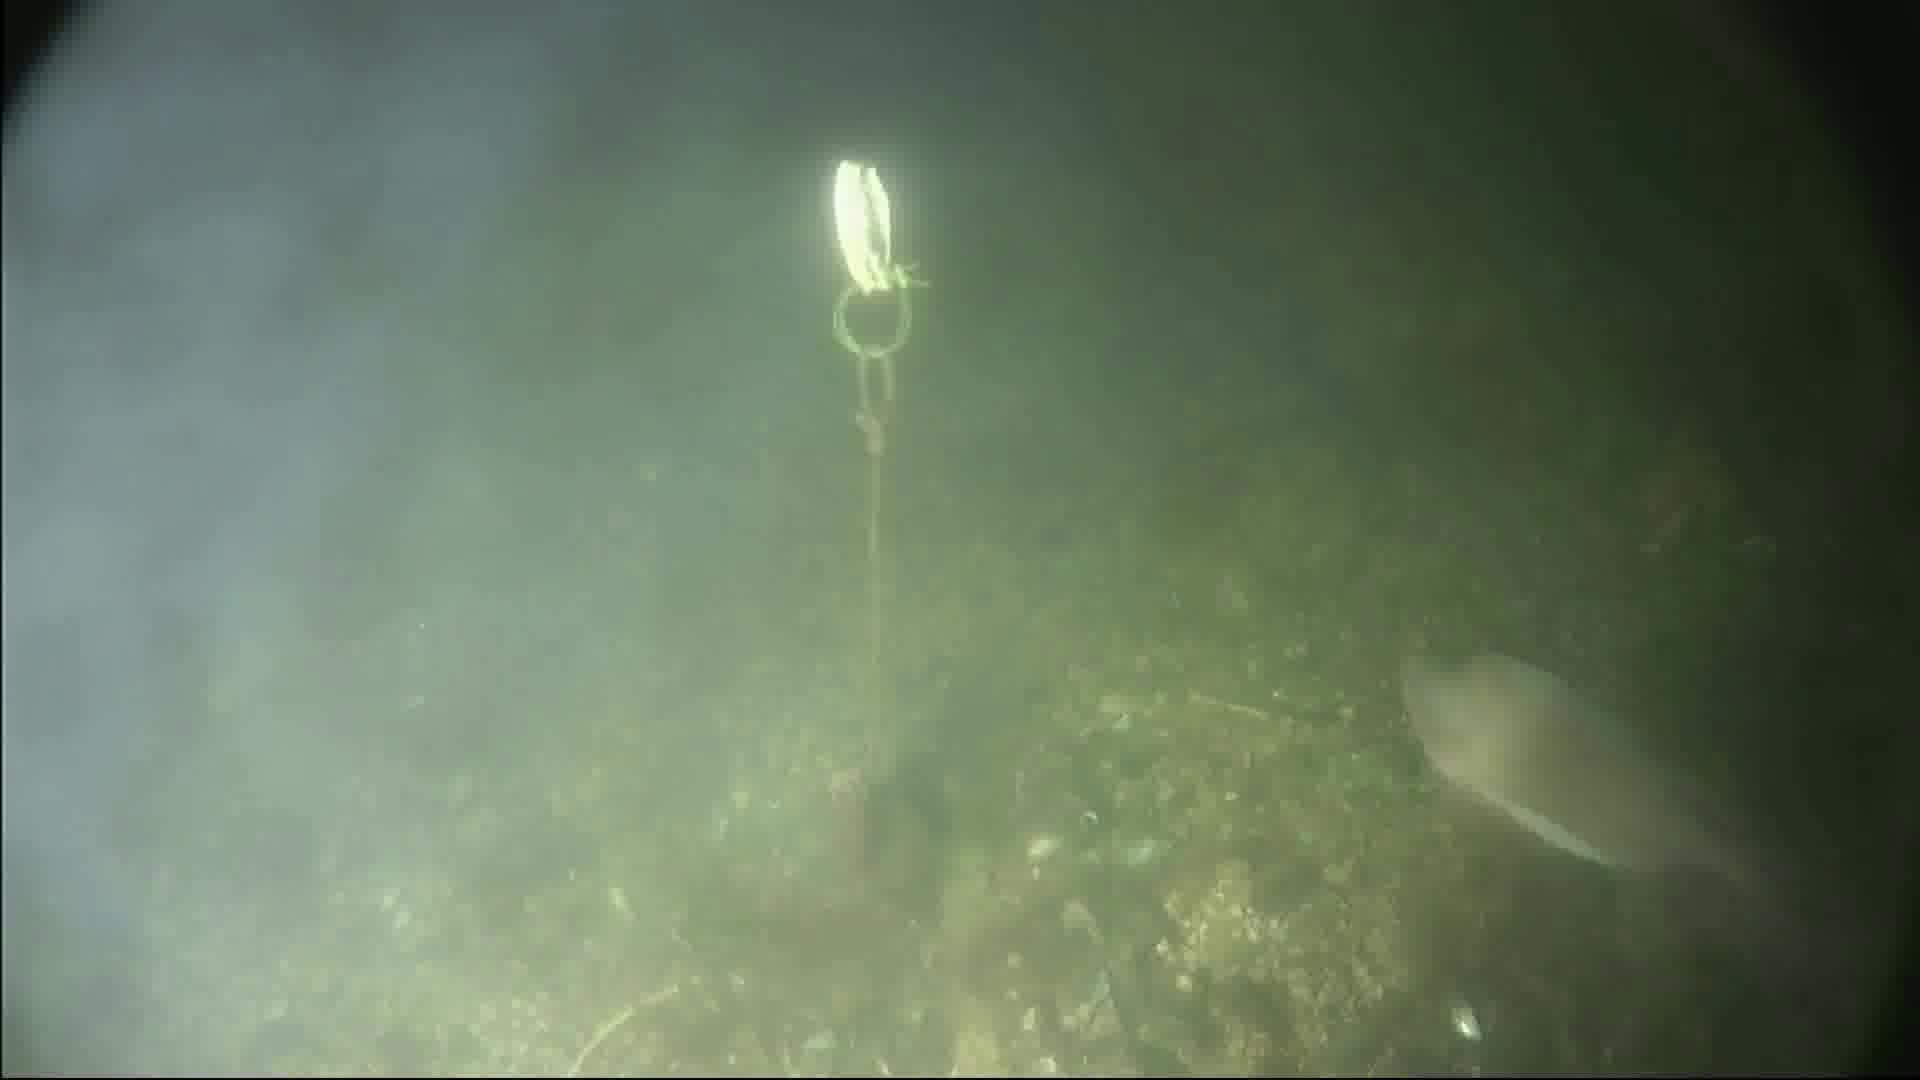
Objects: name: fish
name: crab